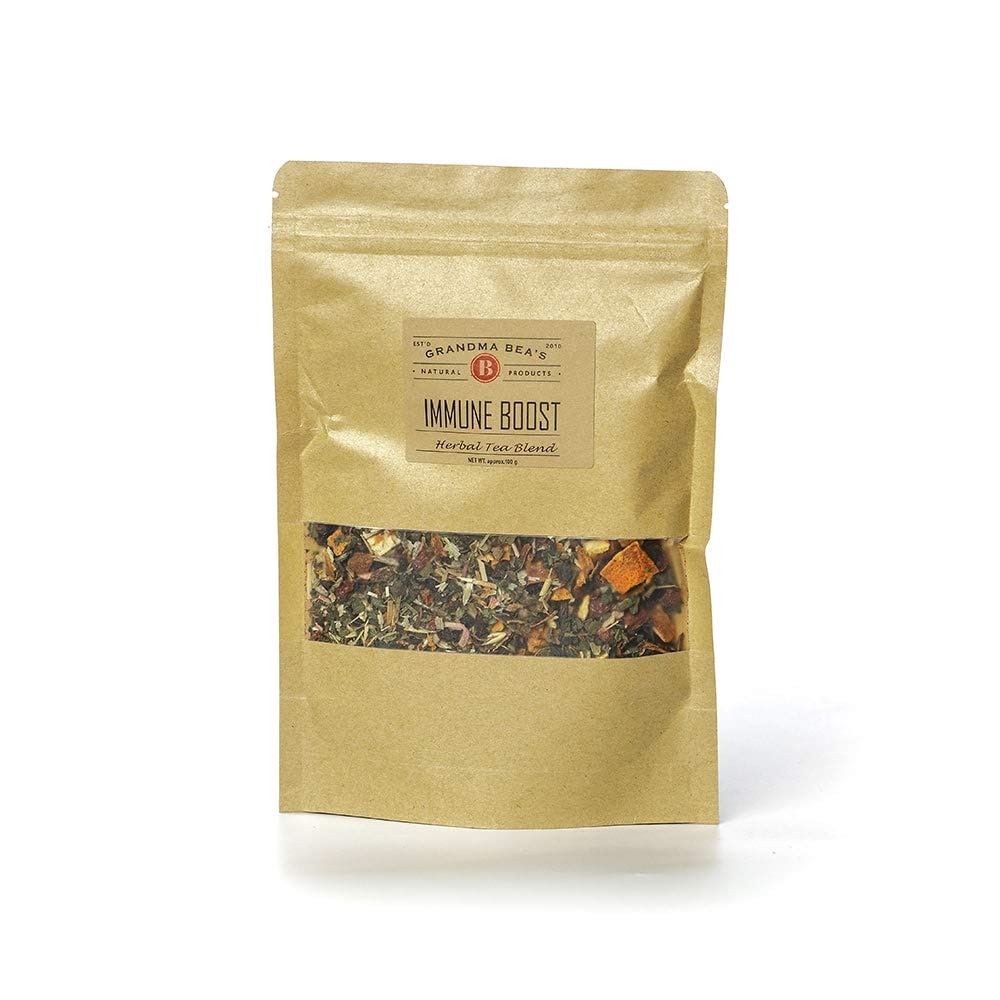
Item Name: Grandma Bea's Herbal Tea Blends Immune Boost
Bullet Point 1: 2 teaspoons to 1 Tablespoon of herbs per cup of boiling water
Bullet Point 2: Cover and brew for 10-15 minutes
Bullet Point 3: Add honey if desired Ingredients: Elderberries, ginger, echinacea, rose hips, cinnamon, orange peel, dandelion leaf, nettles and oatstraw.
Product Description: Relax with Soothing Herbal Tea Blends. Rough day? Try a soothing, cozy hot cup of herbal tea. Grandma Bea's herbal tea blends are as flavorful as they are therapeutic! Helps support your immune system naturally with elderberries, ginger, echinacea and other herbs.Recommended Brewing 2 teaspoons to 1 Tablespoon of herbs per cup of boiling water. Cover and brew for 10-15 minutes. Add honey if desired. Ingredients: Elderberries, ginger, echinacea, rose hips, cinnamon, orange peel, dandelion leaf, nettles and oatstraw.
Value: 1.0
Unit: Count

Price: 27.98